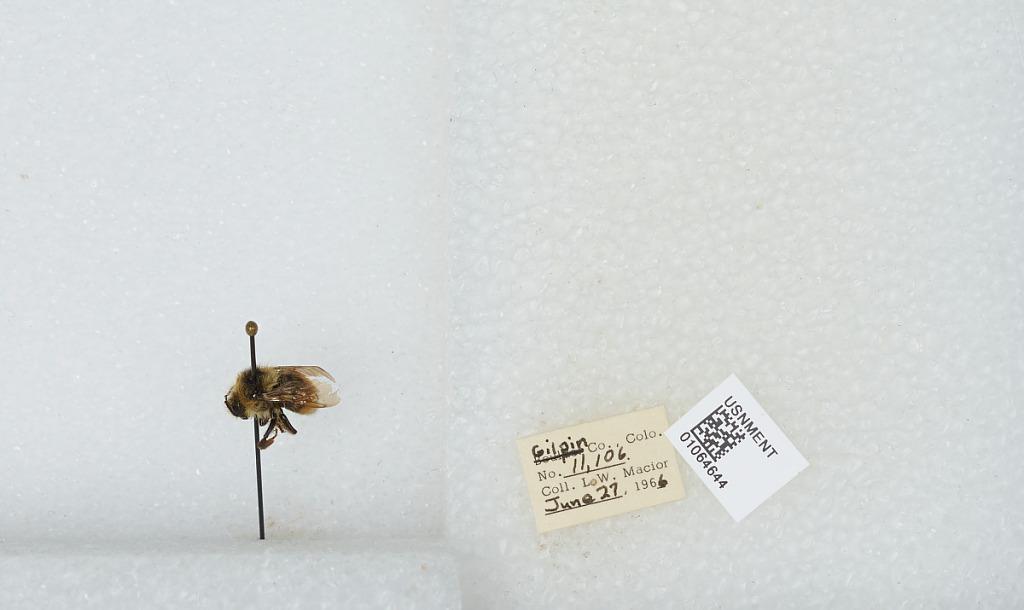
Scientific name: Bombus (Pyrobombus) bifarius Cresson
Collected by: L. Macior
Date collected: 1966-6-27
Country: United States
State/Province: Colorado
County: Gilpin
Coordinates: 39.86, -105.52